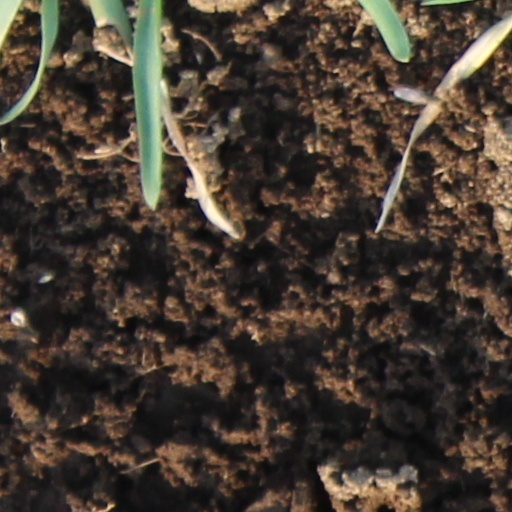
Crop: wheat